Kuixu Library

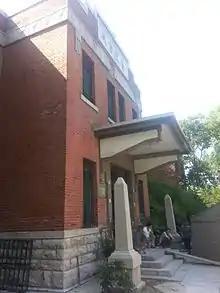
Kuixu Library

The Kuixu Library is a historical building of the Shandong Provincial Library in Jinan, the capital of Shandong Province, China.